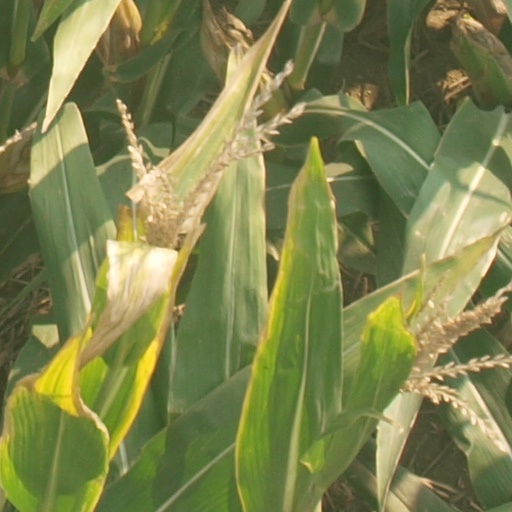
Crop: maize; corn